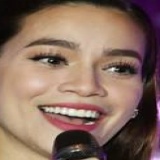
ca sĩ Hồ Ngọc Hà